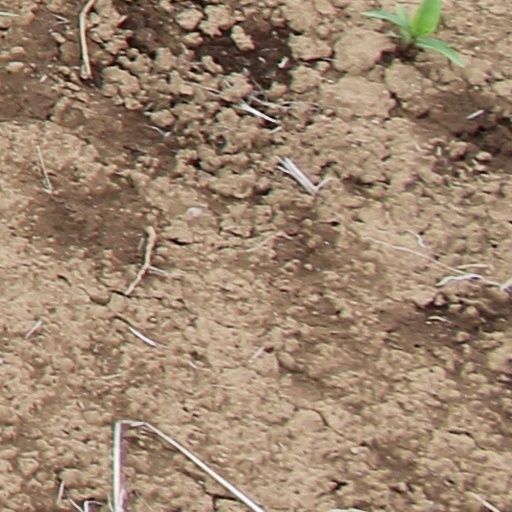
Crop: wheat